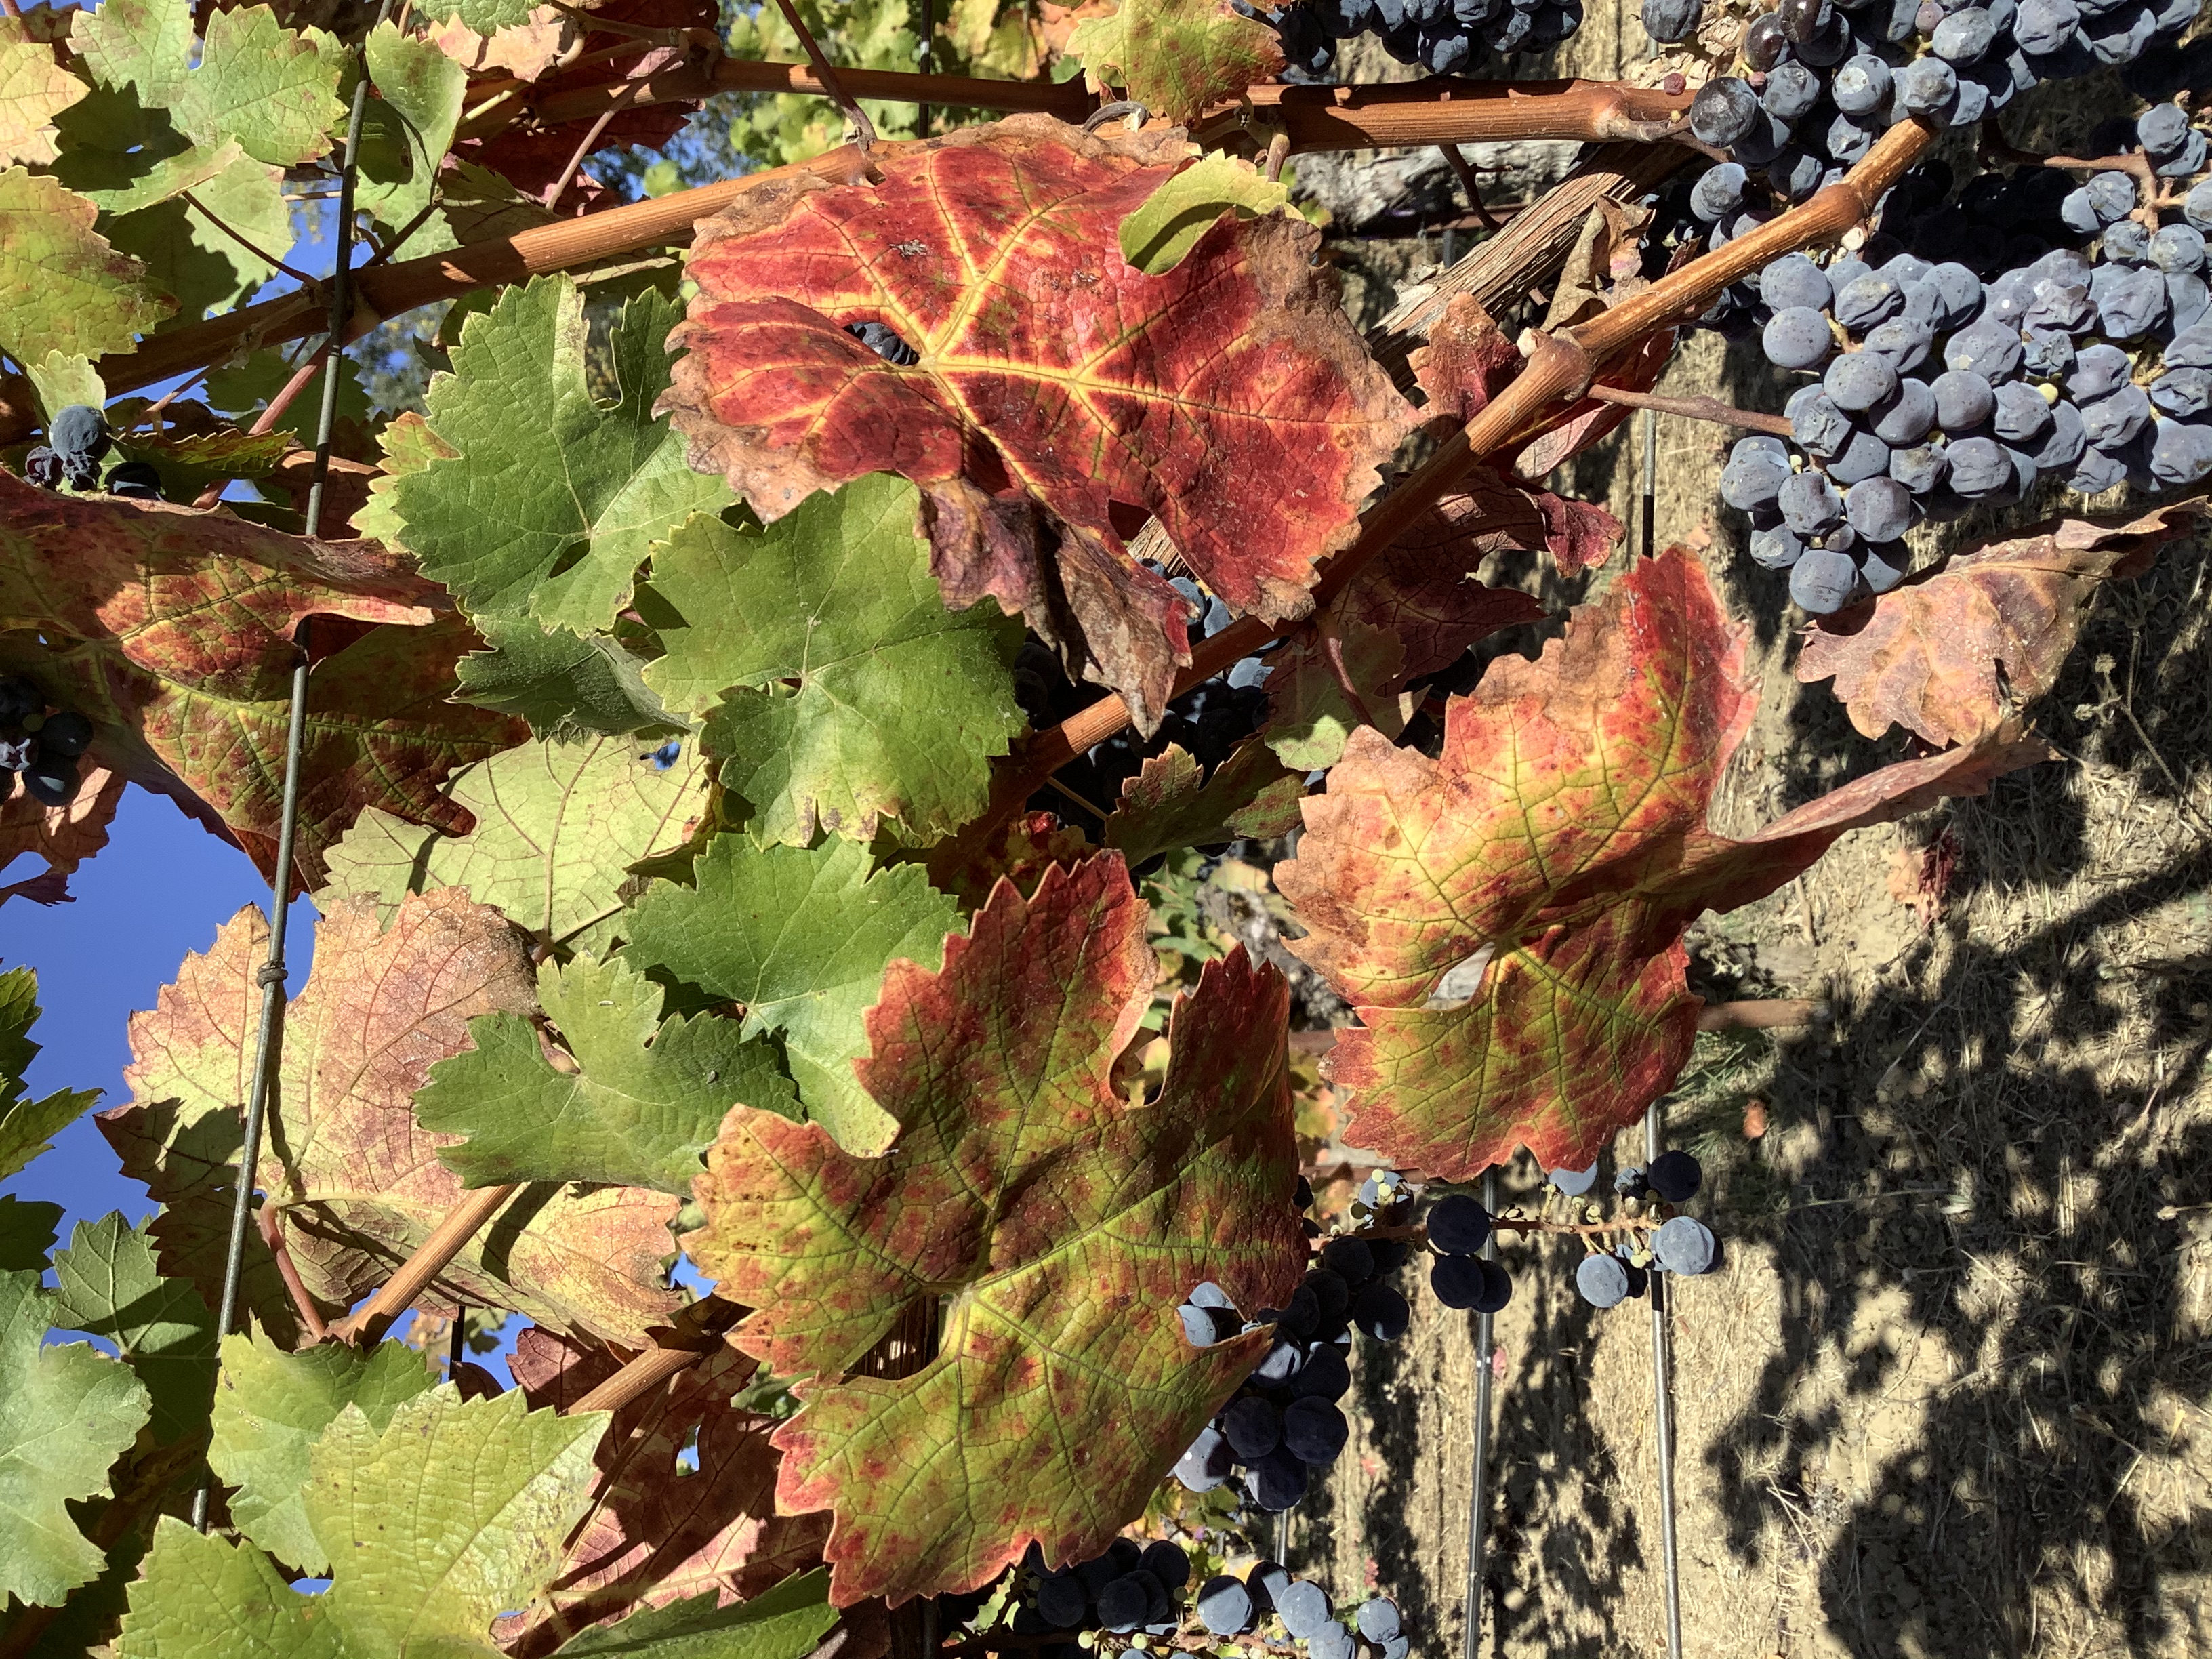
Label: Red Blotch